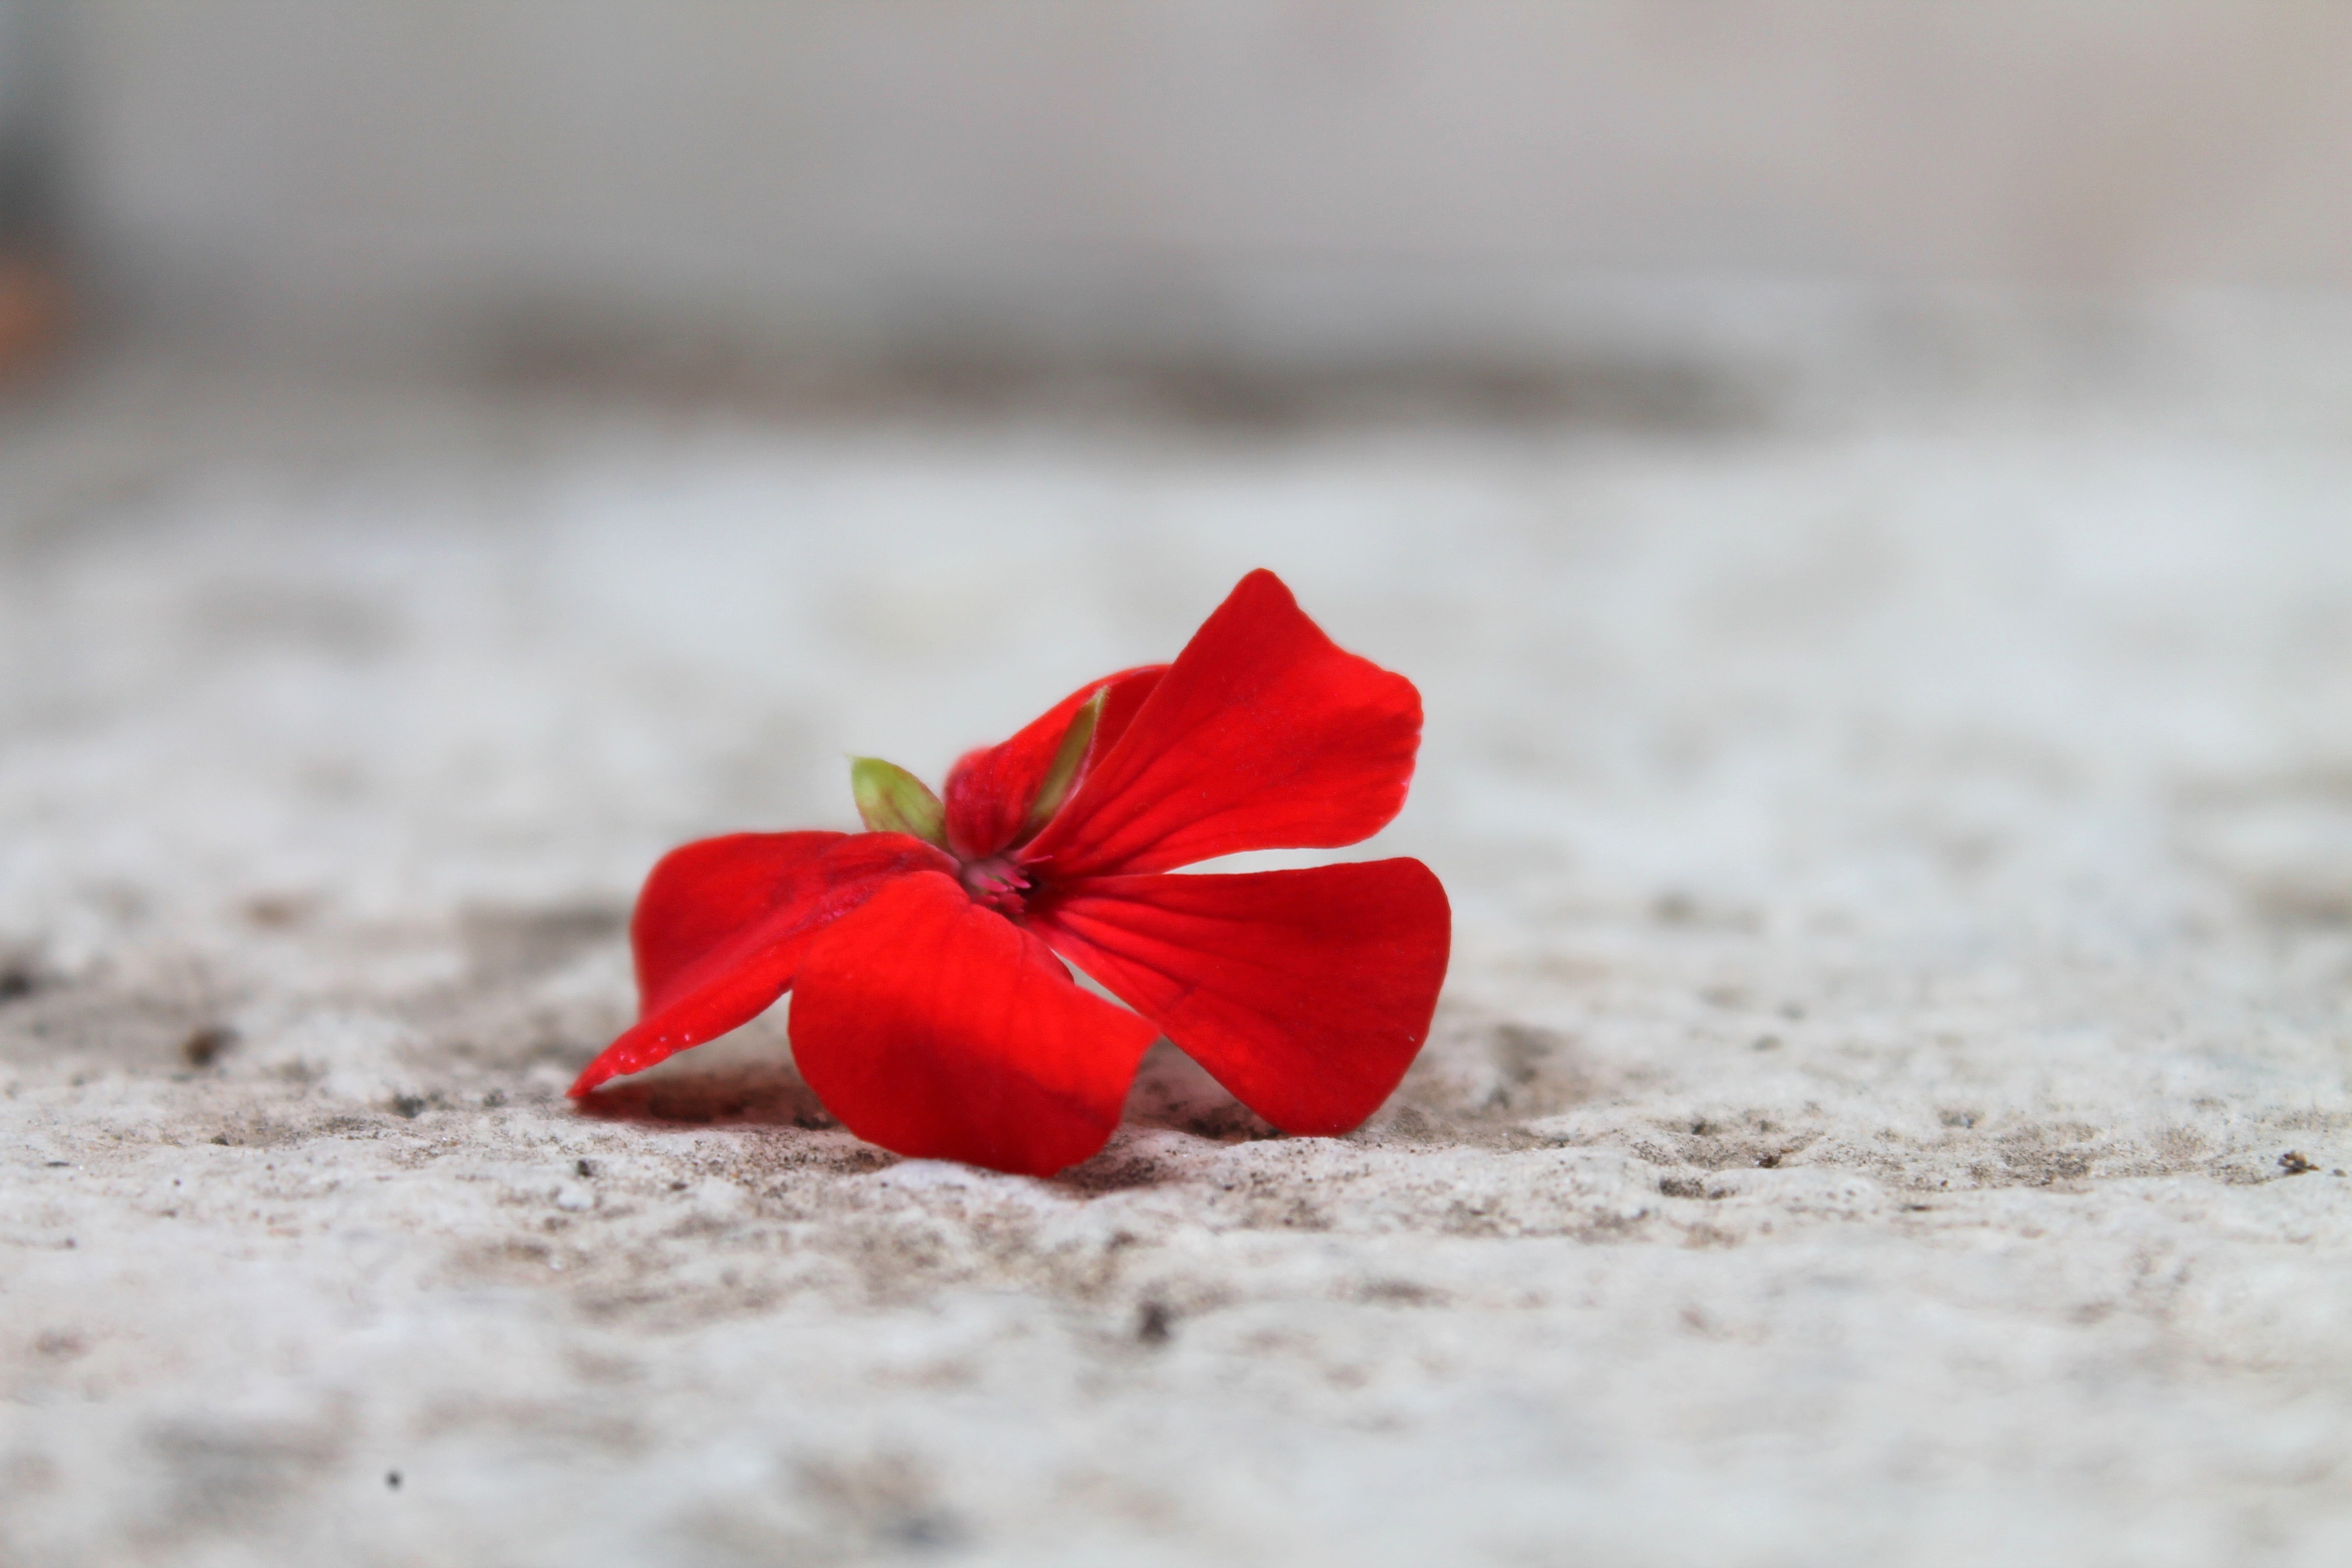
plant, white, photography, leaf, flower, petal, red, pink, flora, close up, red flower, geranium, macro photography, flowering plant, gerani, bloody geranium, land plant